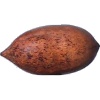
Label: nut_pecan